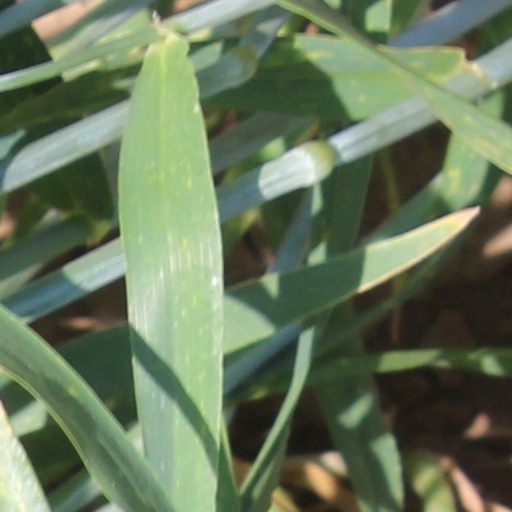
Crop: wheat